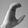
ASL letter: C